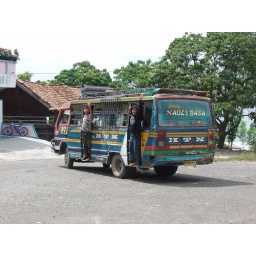
local bus in Samosir island, lake Toba